Estonia in the Eurovision Song Contest 2012

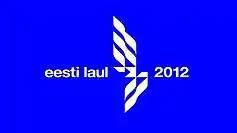
Logo of Eesti Laul 2012

"Eesti Laul 2012" was the fourth edition of the Estonian national selection "Eesti Laul", which selected Estonia's entry for the Eurovision Song Contest 2012. The competition consisted of twenty entries competing in two semi-finals on 18 and 25 February 2012 leading to a ten-song final on 3 March 2012. All three shows were broadcast on Eesti Televisioon (ETV) as well as streamed online at the broadcaster's official website "err.ee". The final was also broadcast via radio on Raadio 2 with commentary by Sten Teppan, Erik Morna and Maris Üksti as well as streamed online at the official Eurovision Song Contest website "eurovision.tv".